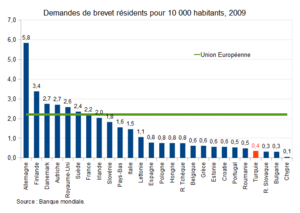
Demandes de brevet, résidents 2009 - Banque Mondiale
En 2017, la Turquie est la première puissance économique du Moyen-Orient devant l'Iran et l'Arabie saoudite, la 7ᵉ puissance économique d'Europe et la 13ᵉ puissance économique mondiale. Membre du G20 et de l'Union douanière, la Turquie a officiellement entamé ses négociations d’adhésion avec l’Union européenne en octobre 2005.
La Turquie, en forme longue la république de Turquie, en turc : Türkiye et Türkiye Cumhuriyeti, est un pays transcontinental situé aux confins de l'Asie et de l'Europe. Elle a des frontières avec la Grèce et la Bulgarie à l'ouest-nord-ouest, la Géorgie et l'Arménie à l'est-nord-est, l'Azerbaïdjan et l'Iran à l'est, l'Irak et la Syrie à l'est-sud-est. Il s'agit d'une république à régime présidentiel dont la langue officielle est le turc. Sa capitale officielle est Ankara depuis le 13 octobre 1923. La Turquie est bordée au nord par la mer Noire, à l'ouest par la mer Égée et au sud-ouest par la partie orientale de la mer Méditerranée : le bassin Levantin. La Thrace orientale et l'Anatolie sont séparées par la mer de Marmara.